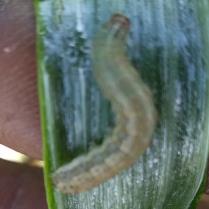
Crop: Onion
Condition: caterpillar-p